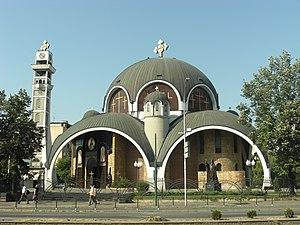
L'architecture néo-byzantine est un style architectural de la seconde moitié du XIXᵉ siècle et du début du XXᵉ siècle. Elle fut employée notamment dans les édifices publics et religieux. L'architecture néo-byzantine intègre des éléments de l'architecture byzantine associés à des éléments empruntés à l'architecture chrétienne médiévale de l'Europe de l'Est, notamment orthodoxe, telle qu'elle s'est développée à Constantinople et, plus généralement, dans l'Empire byzantin entre les Vᵉ et XIᵉ siècles.
Skopje est la capitale et la plus grande ville de la Macédoine du Nord. Elle compte aujourd'hui un peu plus de 500 000 habitants, soit le tiers de la population totale du pays, dont une forte minorité d'Albanais et des communautés turque et rom. Seule métropole nord-macédonienne, elle concentre la majeure partie des fonctions administratives, économiques et culturelles du pays. Elle est située sur un important carrefour routier des Balkans, entre l'Égée et le Danube, et l'Adriatique et la mer Noire, et vit principalement de l'industrie métallurgique, agroalimentaire et textile.
La Cathédrale Saint-Clément d'Ohrid, souvent appelée Soborna Tsrkva est une cathédrale orthodoxe située à Skopje, en Macédoine du Nord. Il s'agit du lieu de culte le plus vaste de l'Église orthodoxe macédonienne. La cathédrale, voisine du siège de l'Église macédonienne, est dédiée à Clément d'Ohrid et appartient à la Sainte-Mère. Des chapelles intérieures sont dédiées aux empereurs Constantin et Hélène et à Saint Mina.